Titan IIIA

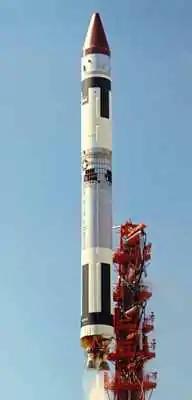
Launch of a Titan IIIA in November 1965, carrying LES-1

The Titan IIIA or Titan 3A was an American expendable launch system, launched four times in 1964 and 1965, to test the Transtage upper stage which was intended for use on the larger Titan IIIC. The Transtage was mounted atop two core stages derived from the Titan II. The Titan IIIA was also used as the core of the Titan IIIC.